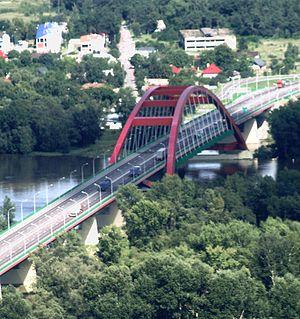
Cette liste de ponts de Pologne présente les ponts remarquables de Pologne, tant par leurs caractéristiques dimensionnelles, que par leur intérêt architectural ou historique.